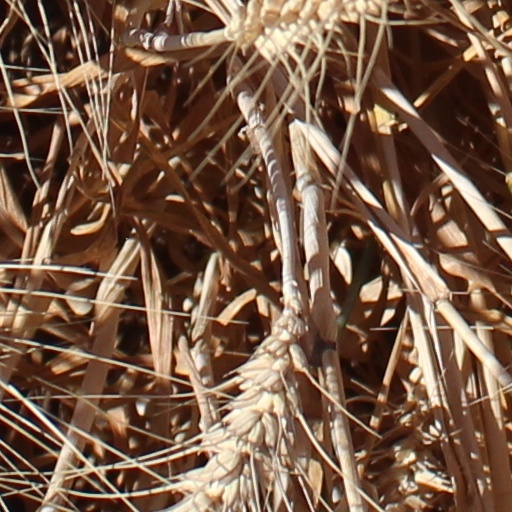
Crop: wheat